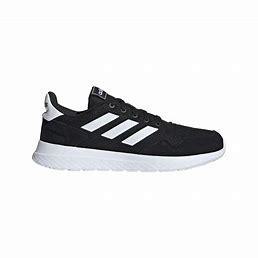
Brand: Adidas
Model: Archivo